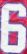
Number: 6